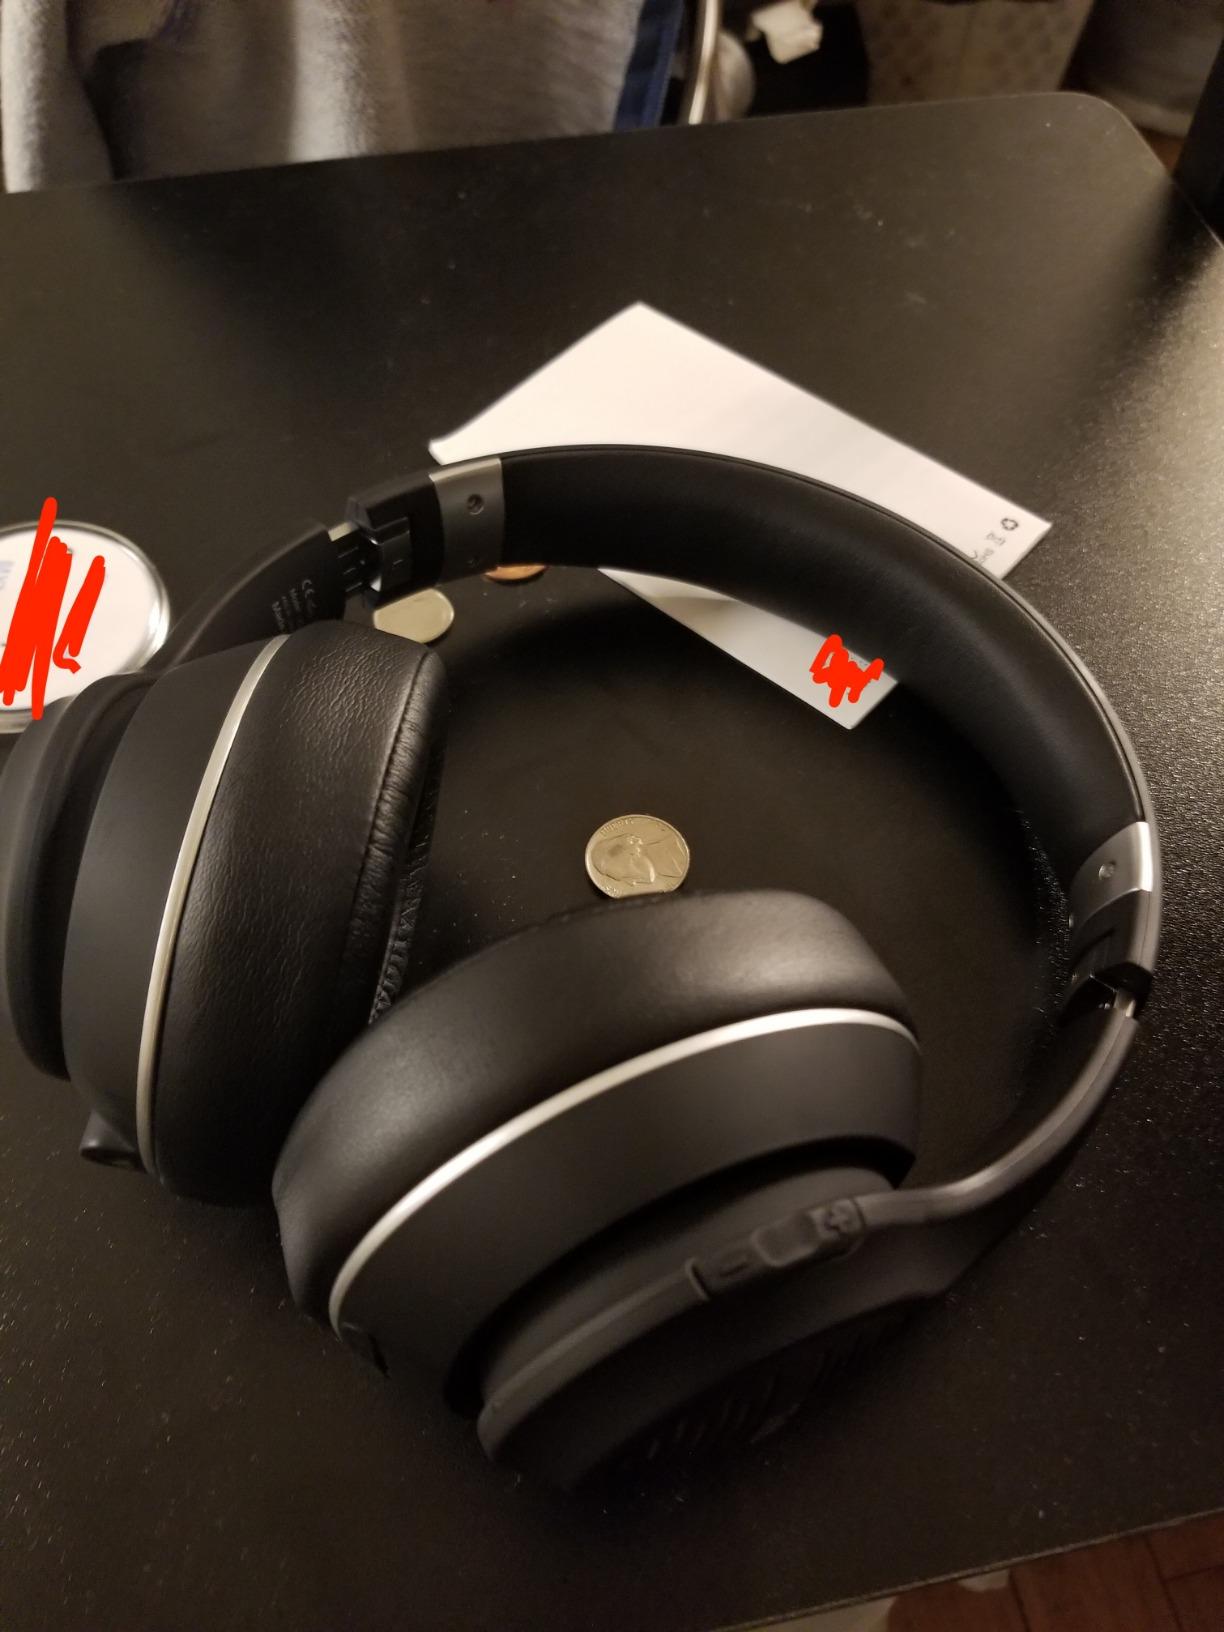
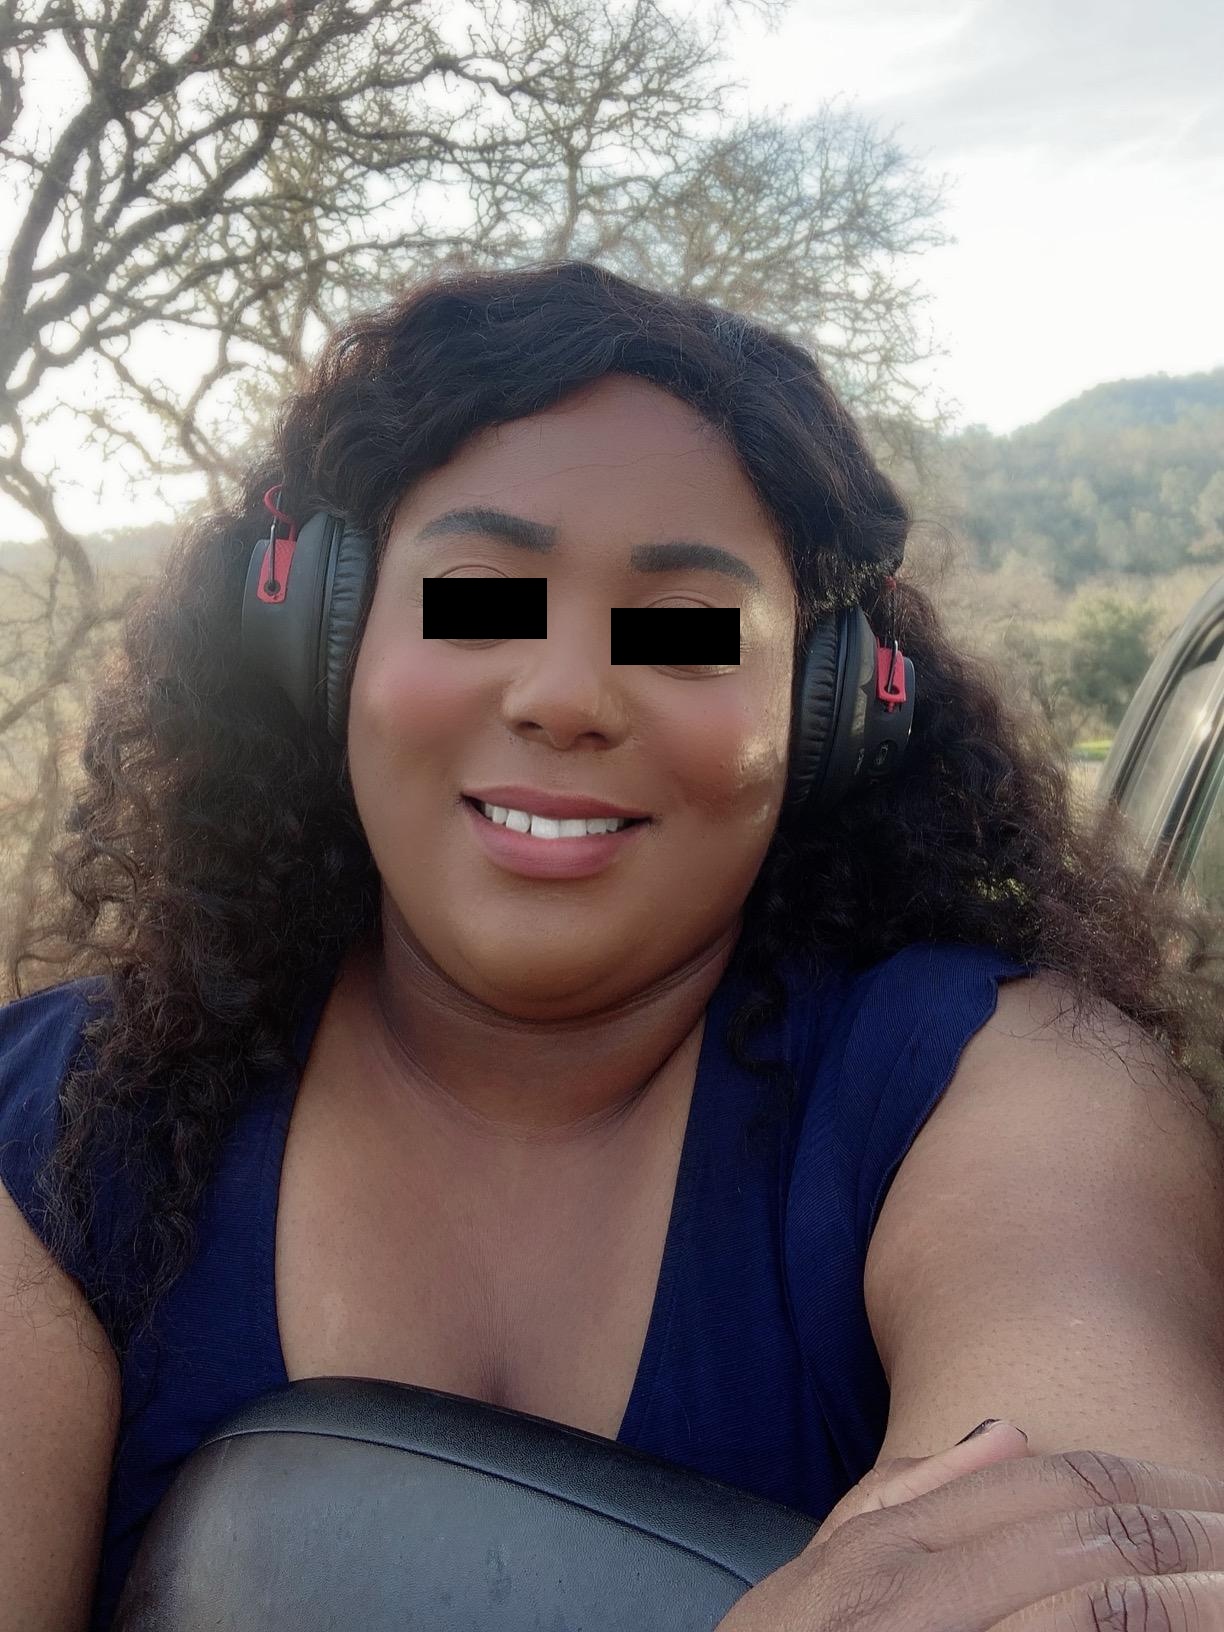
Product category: headphones
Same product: no